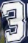
Number: 3